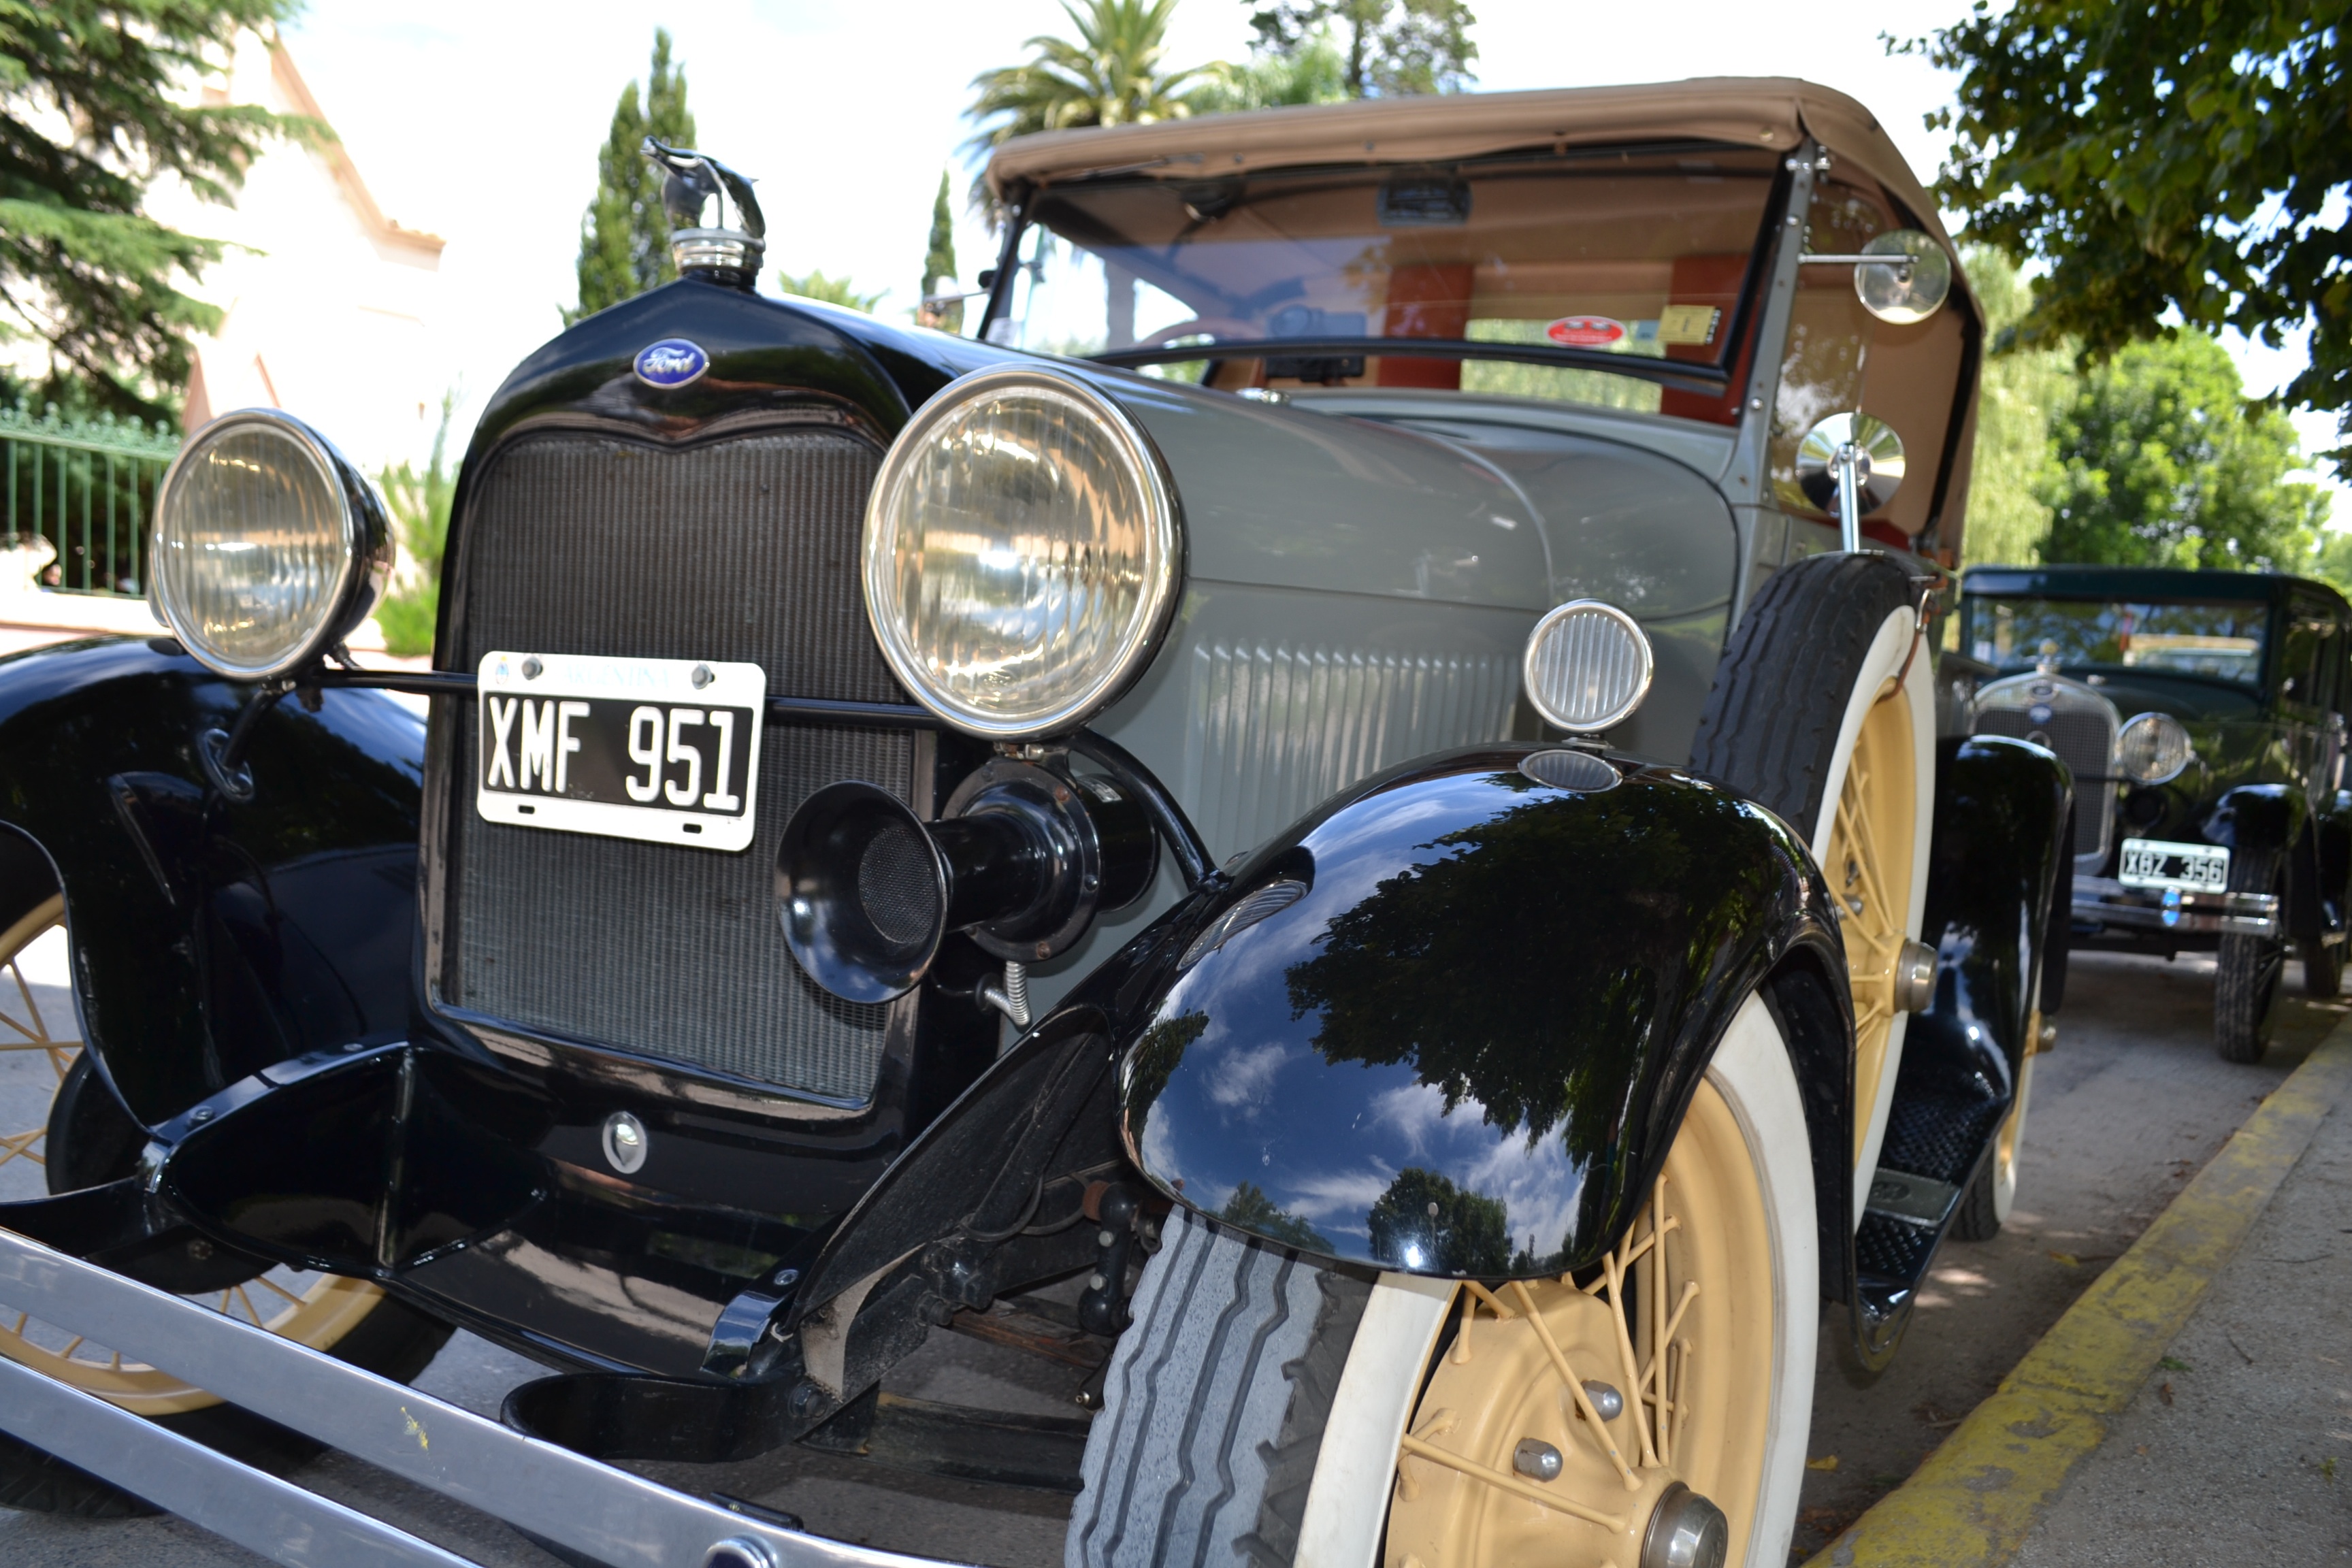
car, vehicle, classic car, motor vehicle, vintage car, ford, convertible, antique car, land vehicle, touring car, automobile make, luxury vehicle